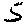
Label: 5